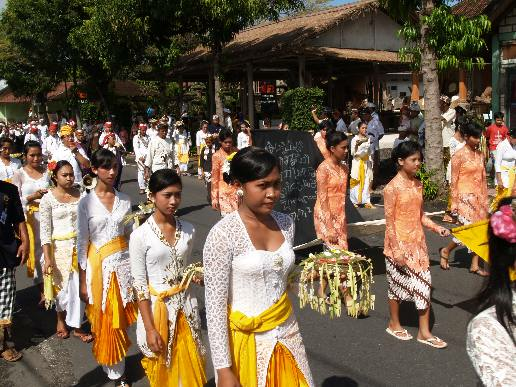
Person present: Yes